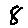
Label: 8